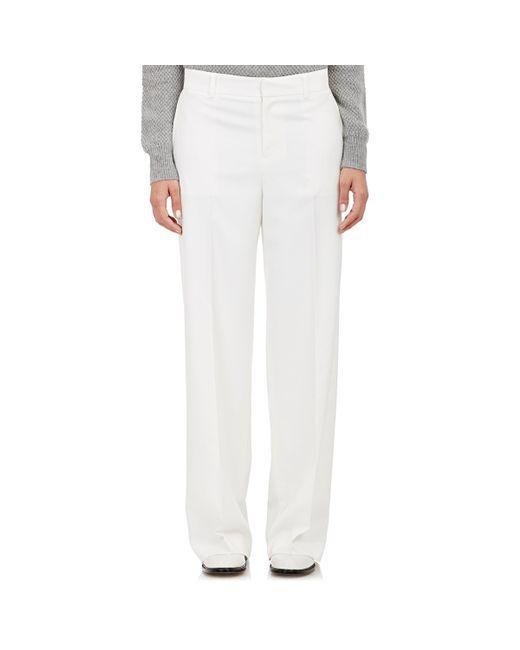
Lockere Passform weiße Unterbekleidung für Damen